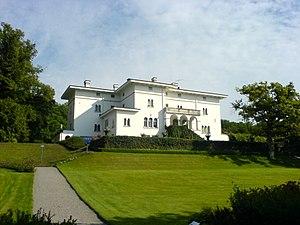
La maison Bernadotte est une famille d'origine française qui occupe depuis 1818 le trône de Suède et qui régna également sur la Norvège de 1818 à 1905.
La villa Solliden - appelée aussi Palais ou château de Solliden – se dresse sur l'île d'Öland près de Borgholm et sert de résidence d'été à la famille royale de Suède.
Cette liste non exhaustive répertorie les principaux châteaux en Suède.